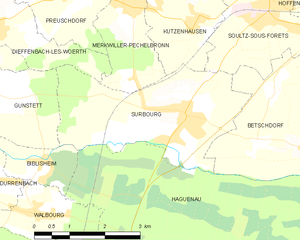
Carte des communes françaises